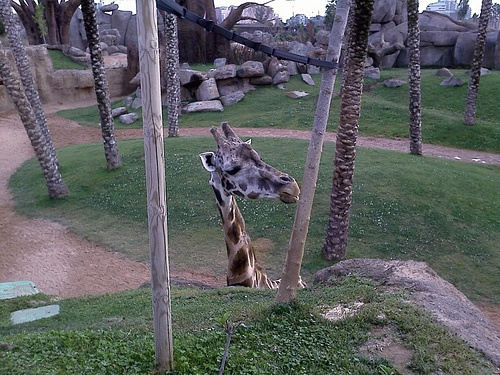
View over small rocky cliff of a giraffe's heead
there is a giraffe and you can only see its head
A giraffe is eating food at the zoo.
A giraffe sticking its head over a rock with trees around.
A giraffe looking over a hill top in an enclosure at the zoo.